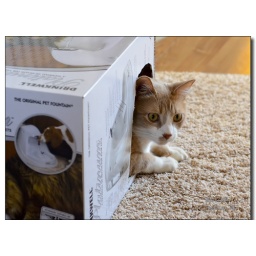
kitty in a box